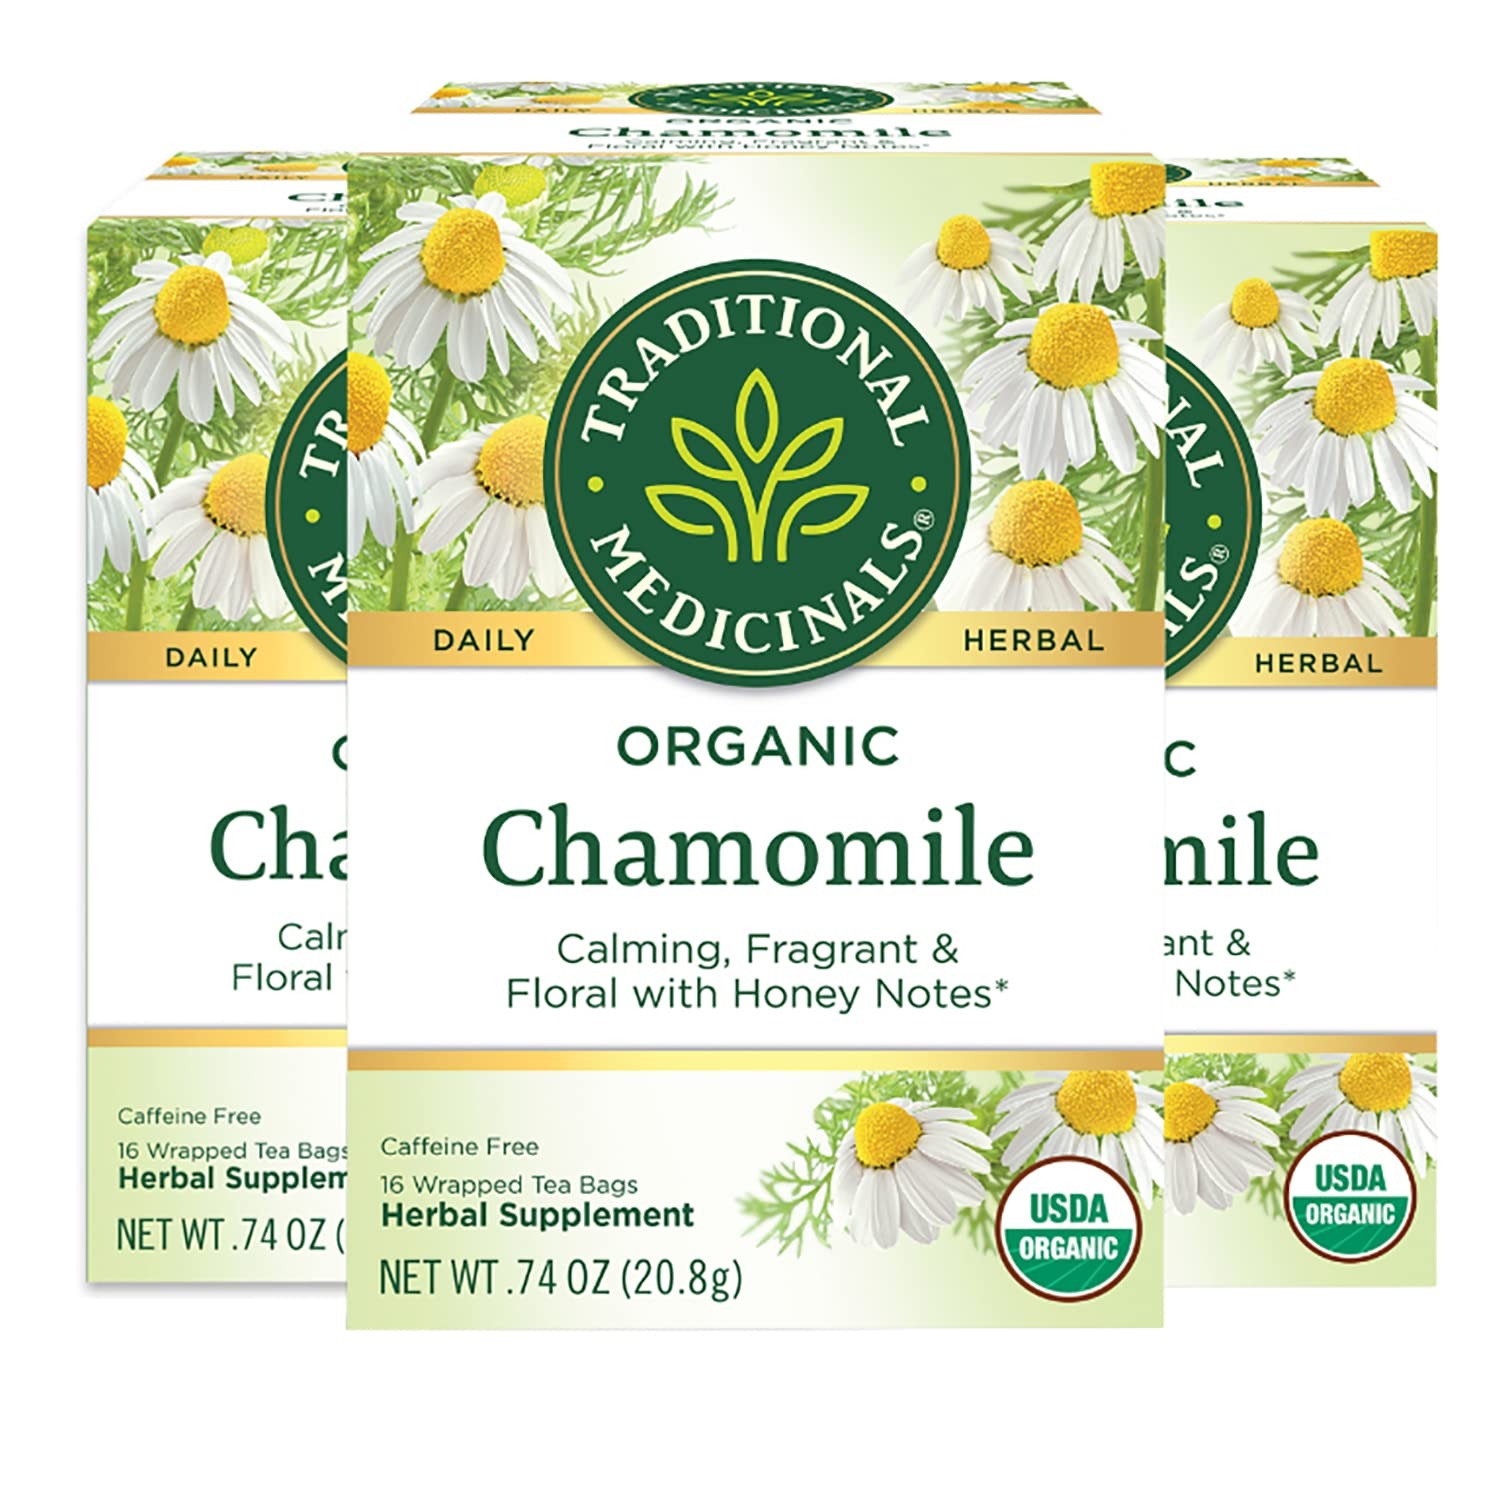
Item Name: Traditional Medicinal's Organic Chamomile Tea, 16 Tea Bags per Box (Pack of 3 Boxes)
Bullet Point: Traditional Medicinals Teas Organic Chamomile Tea 16 Bag
Value: 48.0
Unit: Count

Price: 6.49